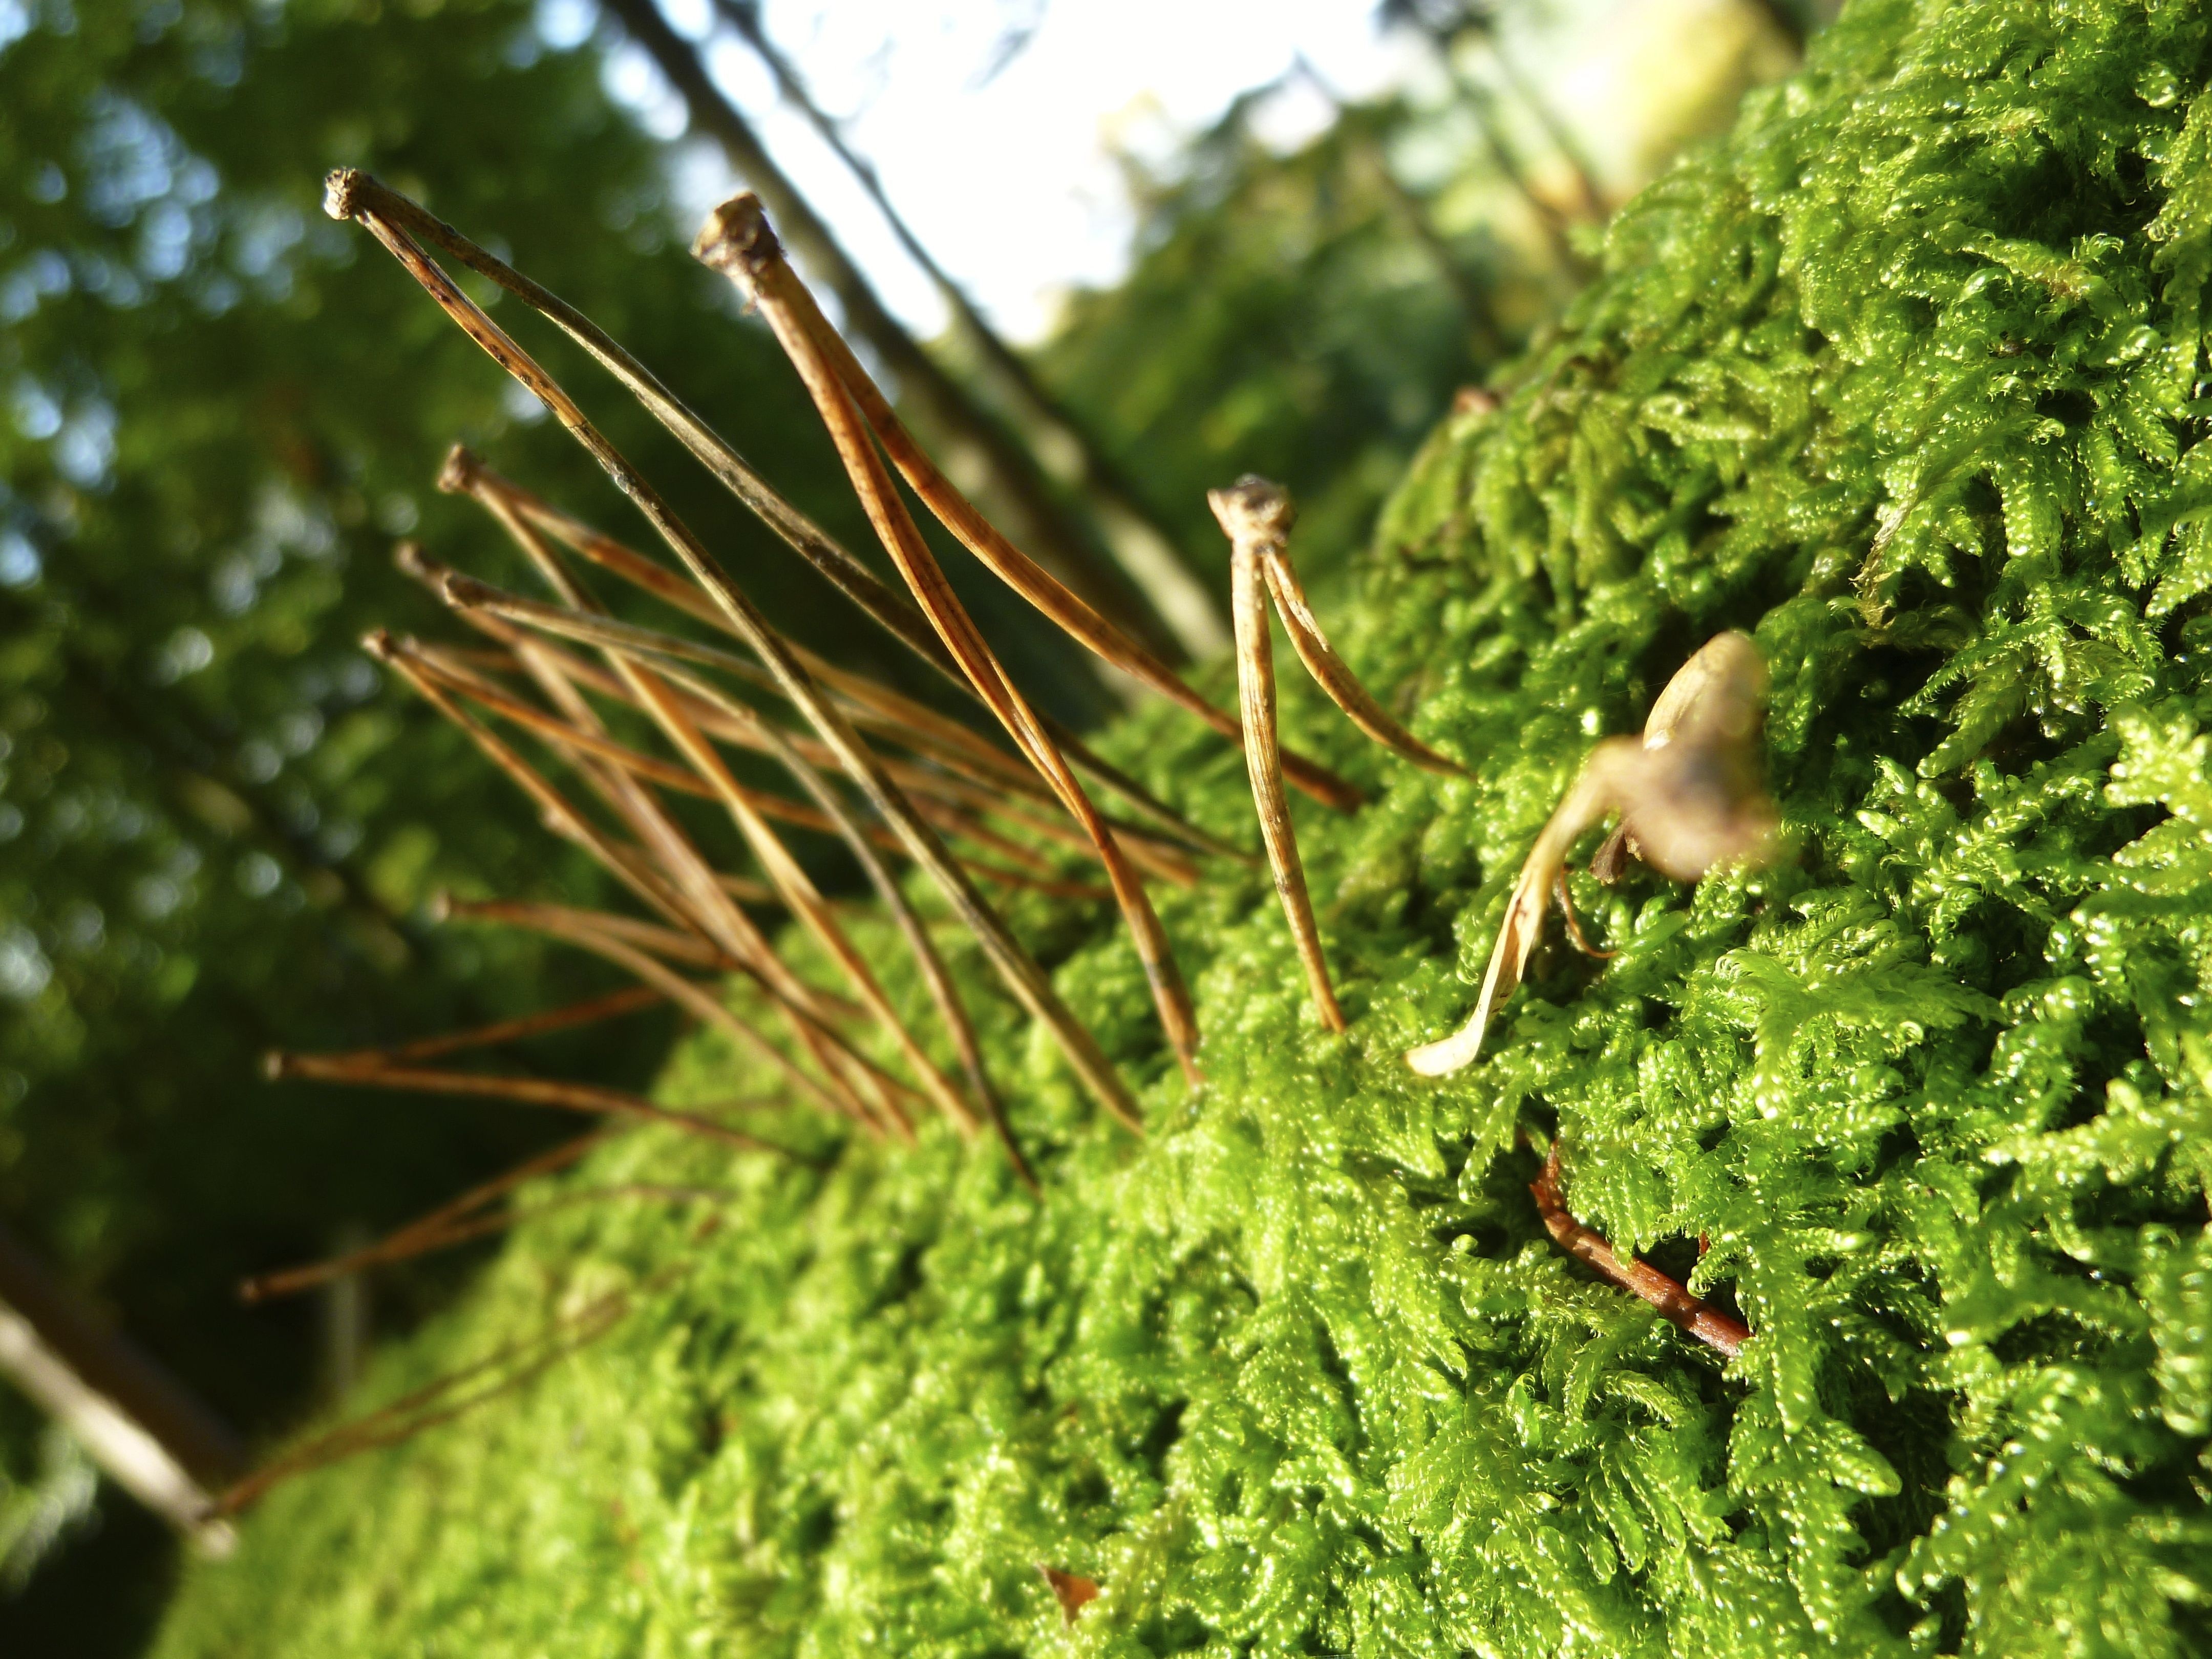
tree, forest, grass, branch, plant, lawn, leaf, flower, moss, wildlife, green, produce, autumn, fir, flora, fauna, conifer, spruce, rainforest, landart, macro photography, pine needles, black forest, woody plant, land plant, non vascular land plant